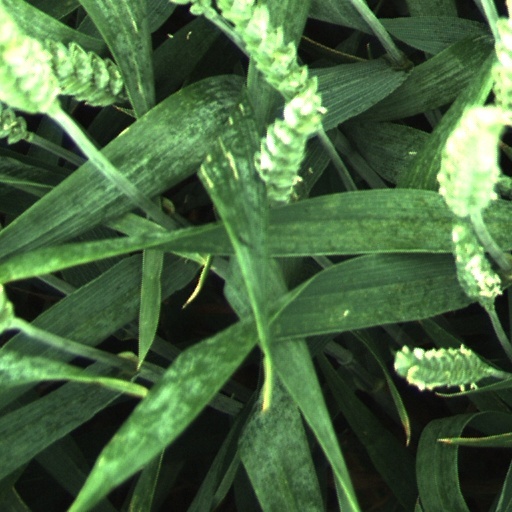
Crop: wheat